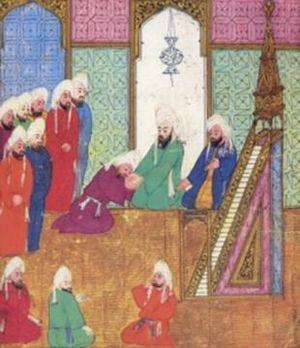
Omar ibn al-Khattâb est un compagnon de Mahomet, le prophète de l'islam, et faisait partie du clan des Banu `Adi de la tribu Quraych.